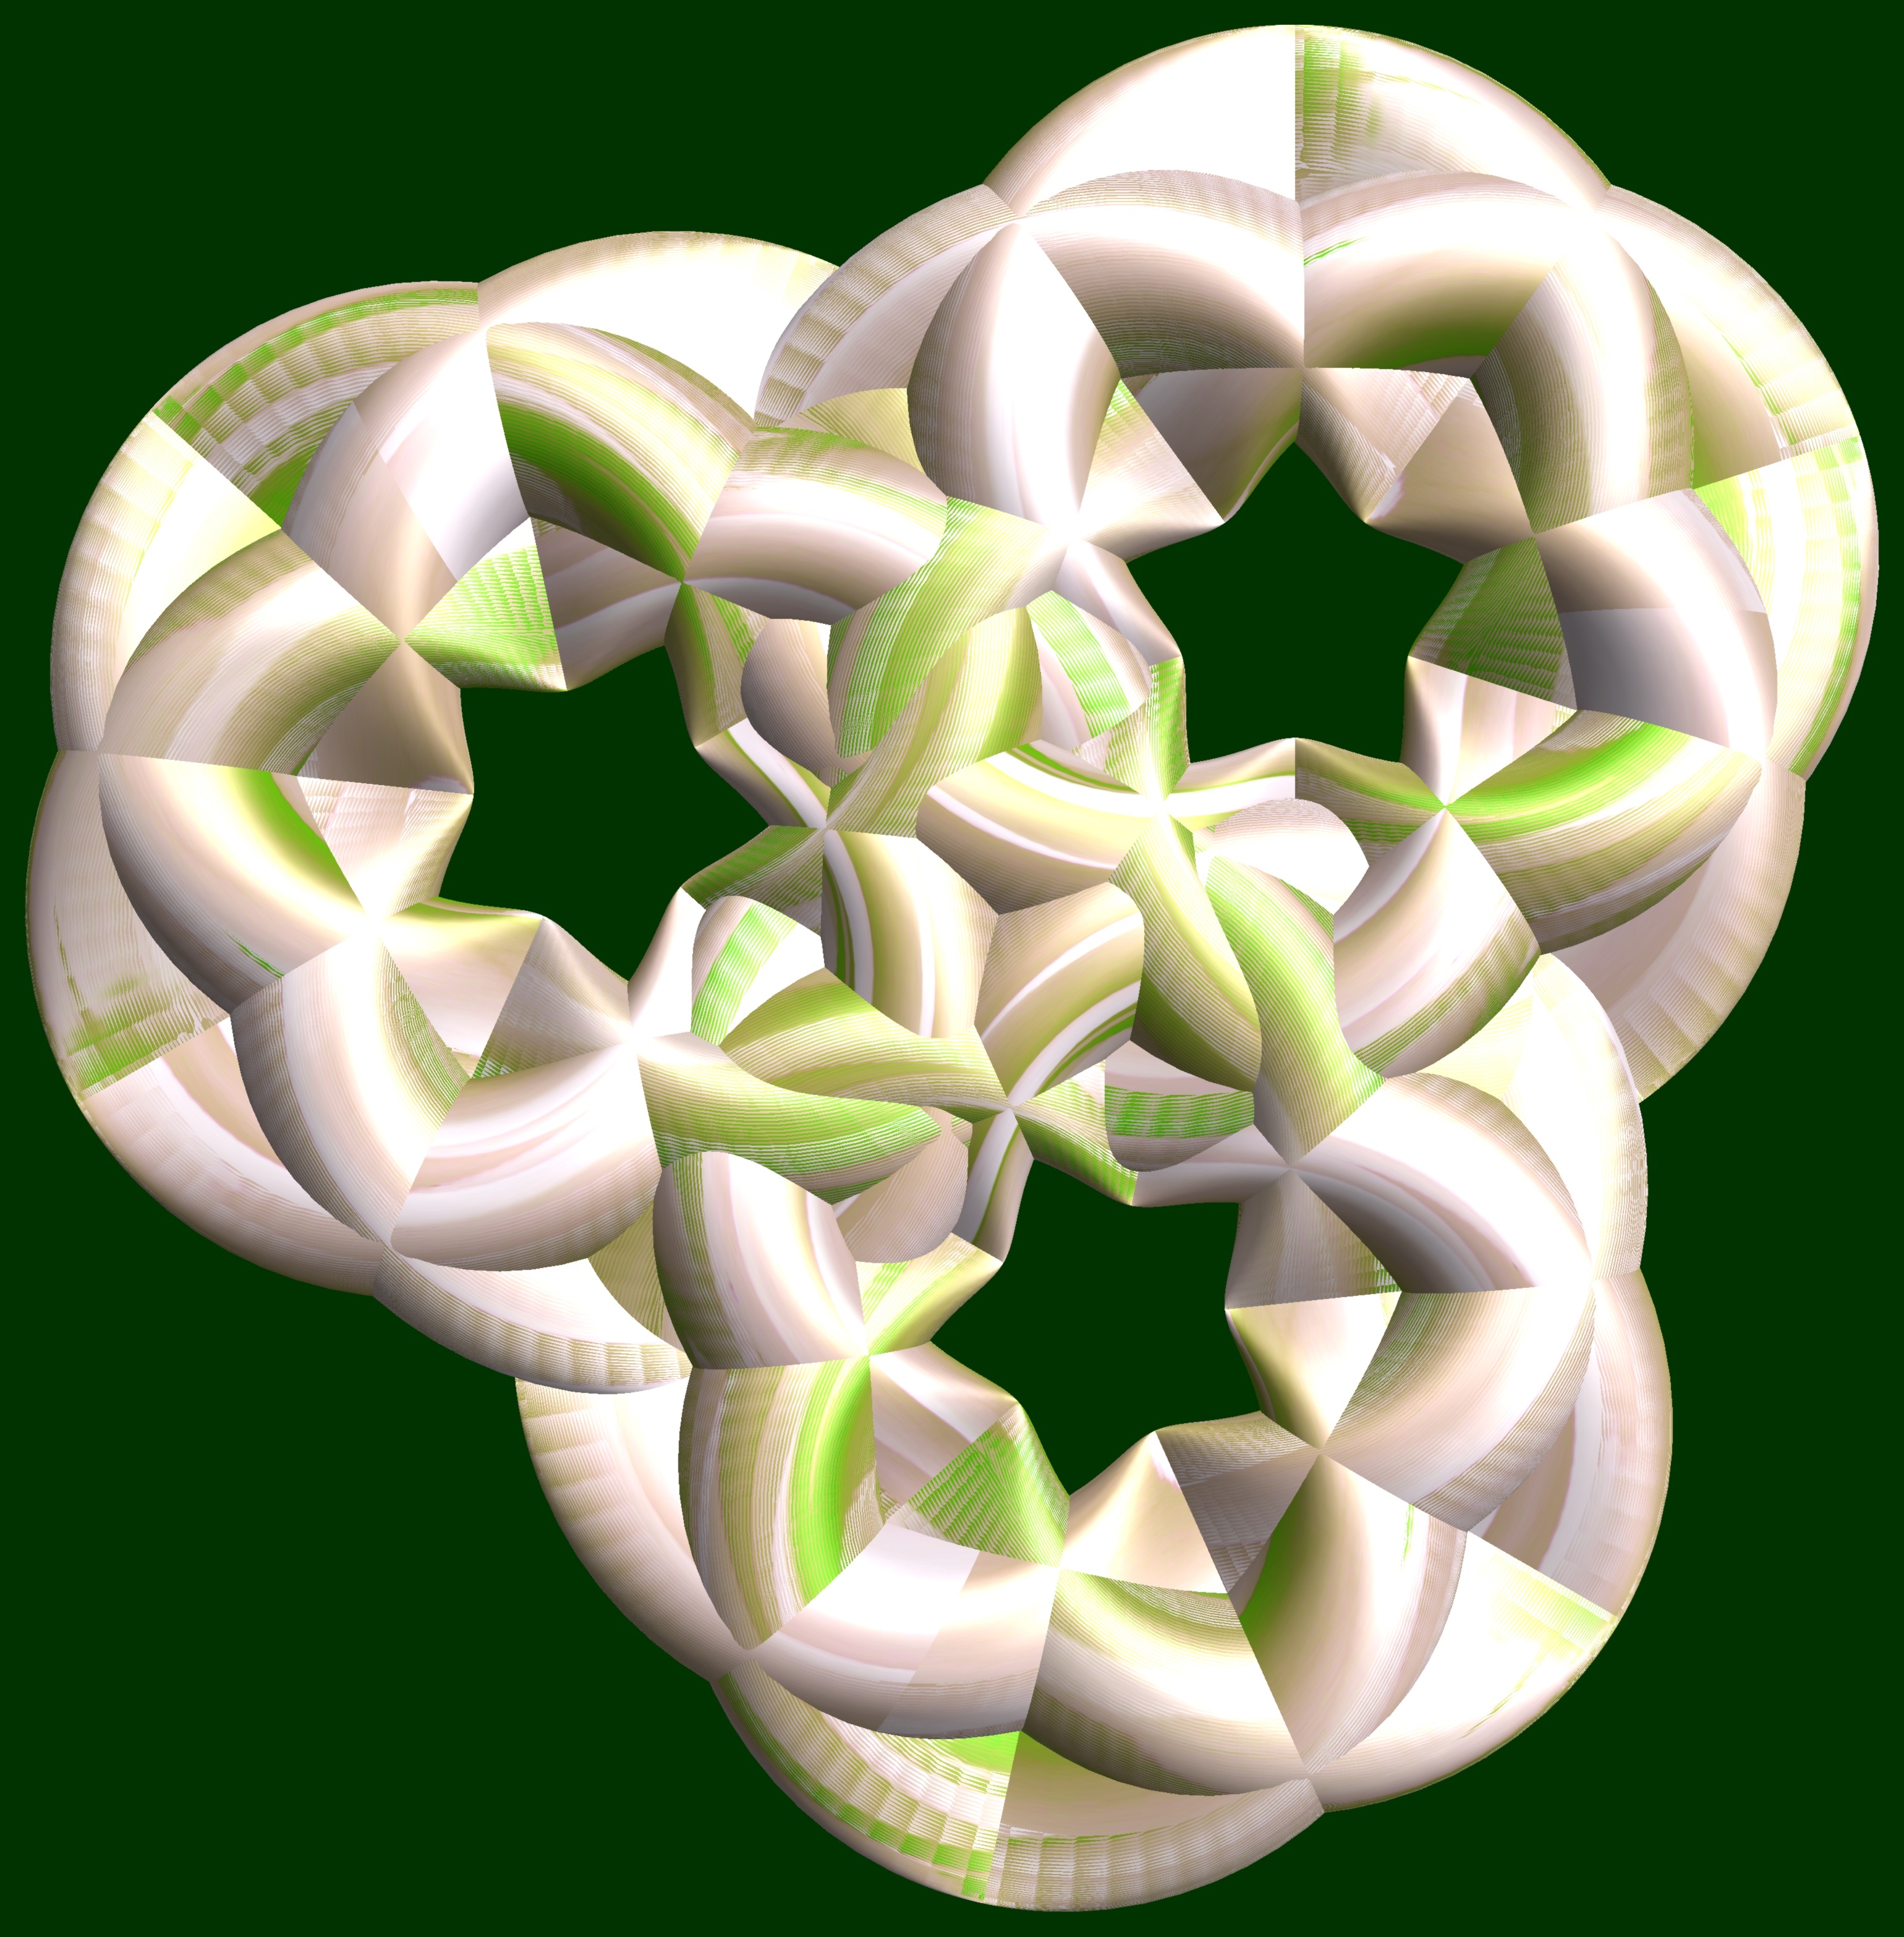
structure, plant, texture, leaf, flower, petal, pattern, green, geometry, circle, sculpture, art, design, symmetry, 3d, graphic, organ, shape, torus, mathematica, cg, parametricplot3d, code, program, algorithm, mapping, geometricsculpture, pentagram, flowering plant, land plant